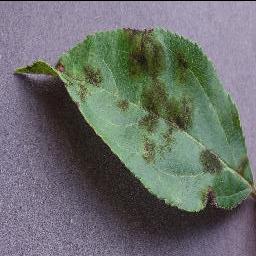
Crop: apple
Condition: scab